Heathfield, South Australia

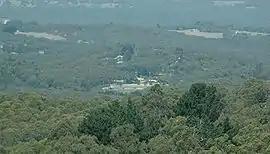
Heathfield

Heathfield is a township in the Adelaide Hills of South Australia near Stirling. It is home to Heathfield High School, Heathfield Primary School, Heathfield Oval, the Heathfield Waste Depot, Mount Lofty Sand and Metal, Masonic homes (retirement Village), a biodynamic farm and a proposed service station development, along with numerous walking trails. Heathfield is also located close to Mount Lofty Ranges.